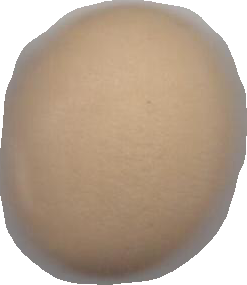
Variety: Grobogan